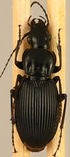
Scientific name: Pterostichus lachrymosus
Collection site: Mountain Lake Biological Station NEON (MLBS), plot MLBS_002